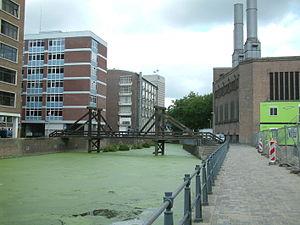
Les ponts sur la Rotte sont situés tout au long de la rivière de la Hollande-Méridionale, la Rotte, de la ville de Hollevoeterbrug à la Nouvelle Meuse à Rotterdam, en passant par la ville de Moerkapelle. Cette voie d'eau est navigable sur tout son parcours.